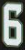
Number: 6